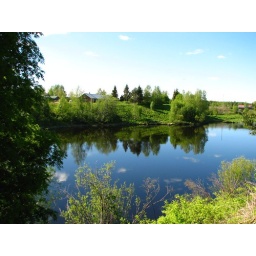
A river near my grandma's house in Finland